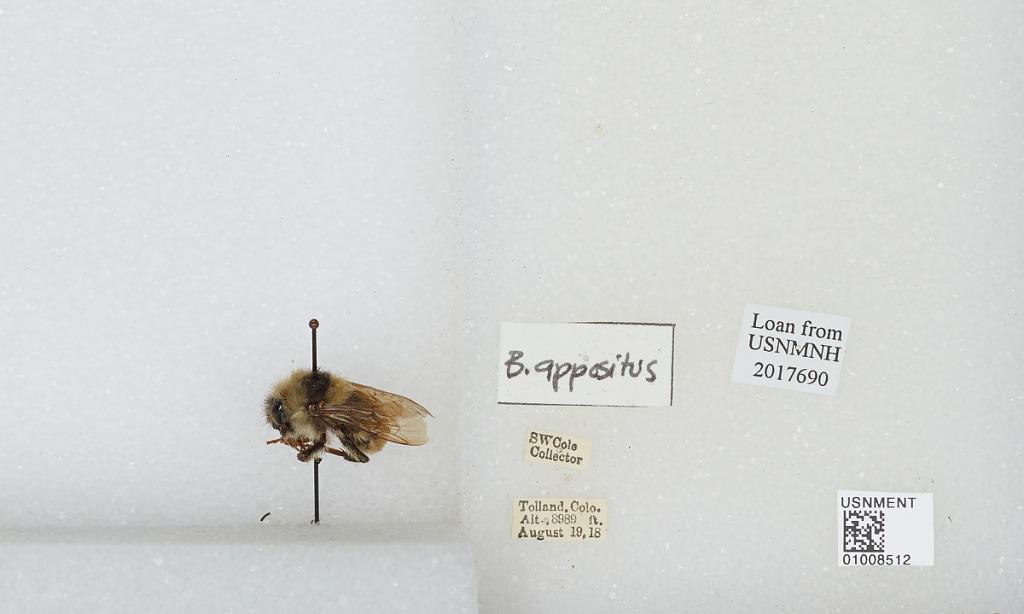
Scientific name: Bombus (Subterraneobombus) appositus Cresson
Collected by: S. Cole
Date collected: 1918-8-19
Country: United States
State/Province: Colorado
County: Gilpin
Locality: Tolland
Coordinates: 39.905, -105.589